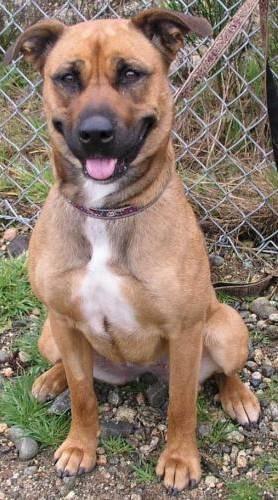
dog